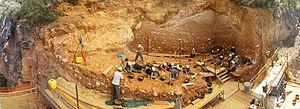
Gran Dolina est un site archéologique située en Espagne, près de la ville d'Atapuerca, dans la province de Burgos. Il appartient aux gisements de la Sierra de Atapuerca qui sont probablement les plus importants d'Europe par l'abondance et la diversité de leur matériel archéologique.